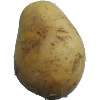
Label: Potato White 1